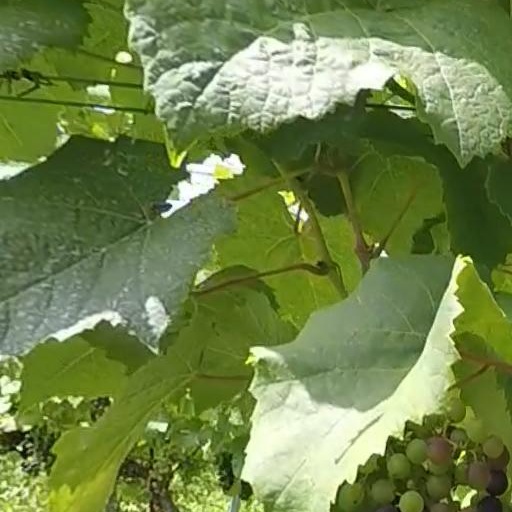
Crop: grape